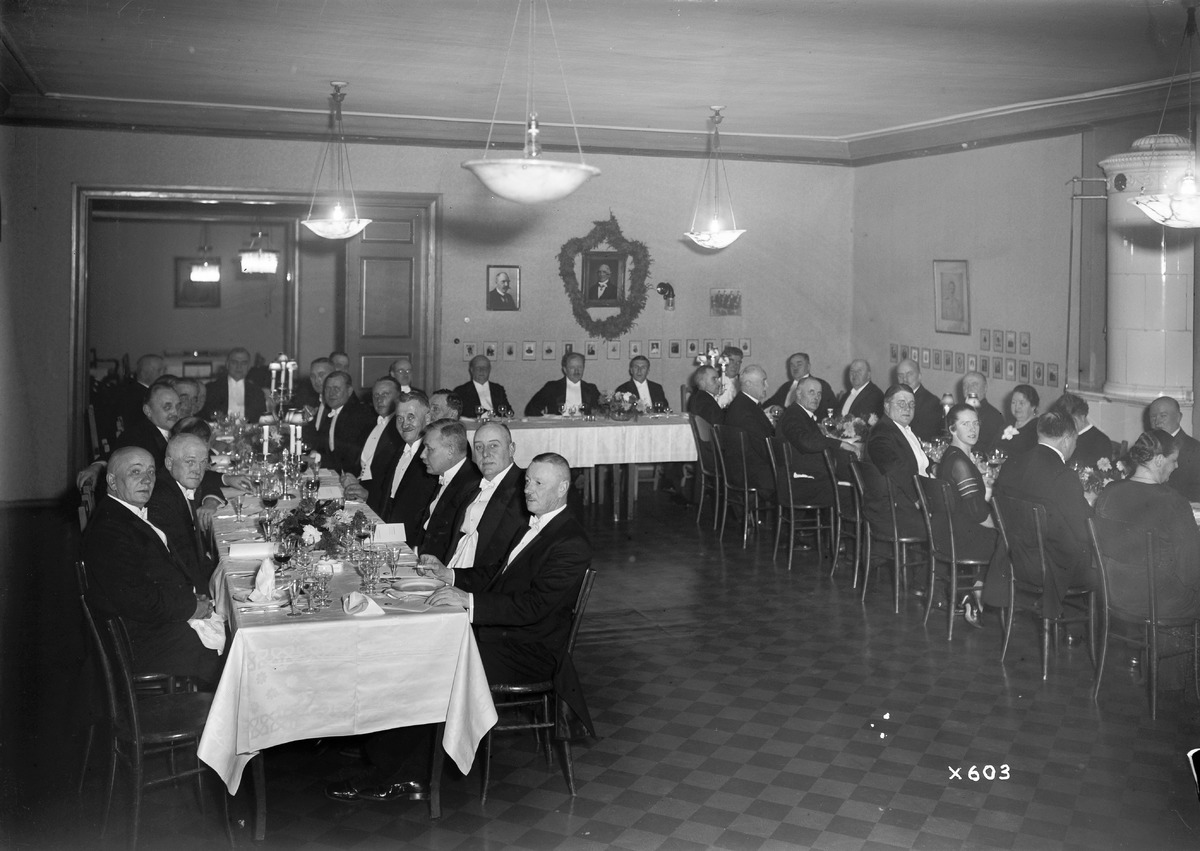
Oulun kaupungin säästöpankin 90-vuotisjuhla
The 90th anniversary celebration of Oulu City's Savings Bank
sisällön kuvaus: Oulun kaupungin säästöpankin 90-vuotisjuhla 19.11.1935. Juhlapäivälliset. content description: The 90th anniversary celebration of Oulu City's Savings Bank on November 19, 1935. A celebrational banquet.
Vuosi: 1935
Paikka: Suomi, Oulu, Suomi, Pohjois-Pohjanmaa, Oulu
Aiheet: Oulun kaupungin säästöpankki; ryhmäkuva; sisäkuva; säästöpankit; päivälliset; merkkipäivät; juhlat; pankit; celebrations; anniversaries; banquets; dinners; savings banks; banks